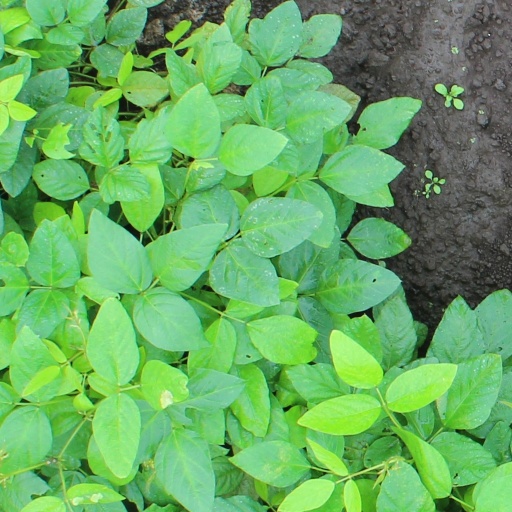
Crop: soybean